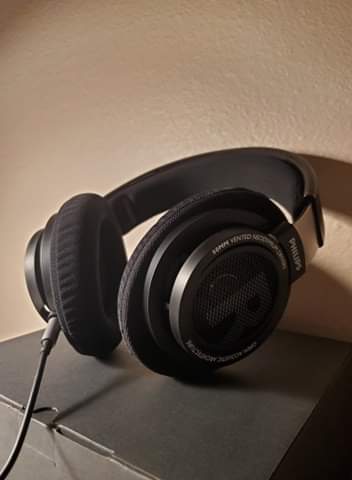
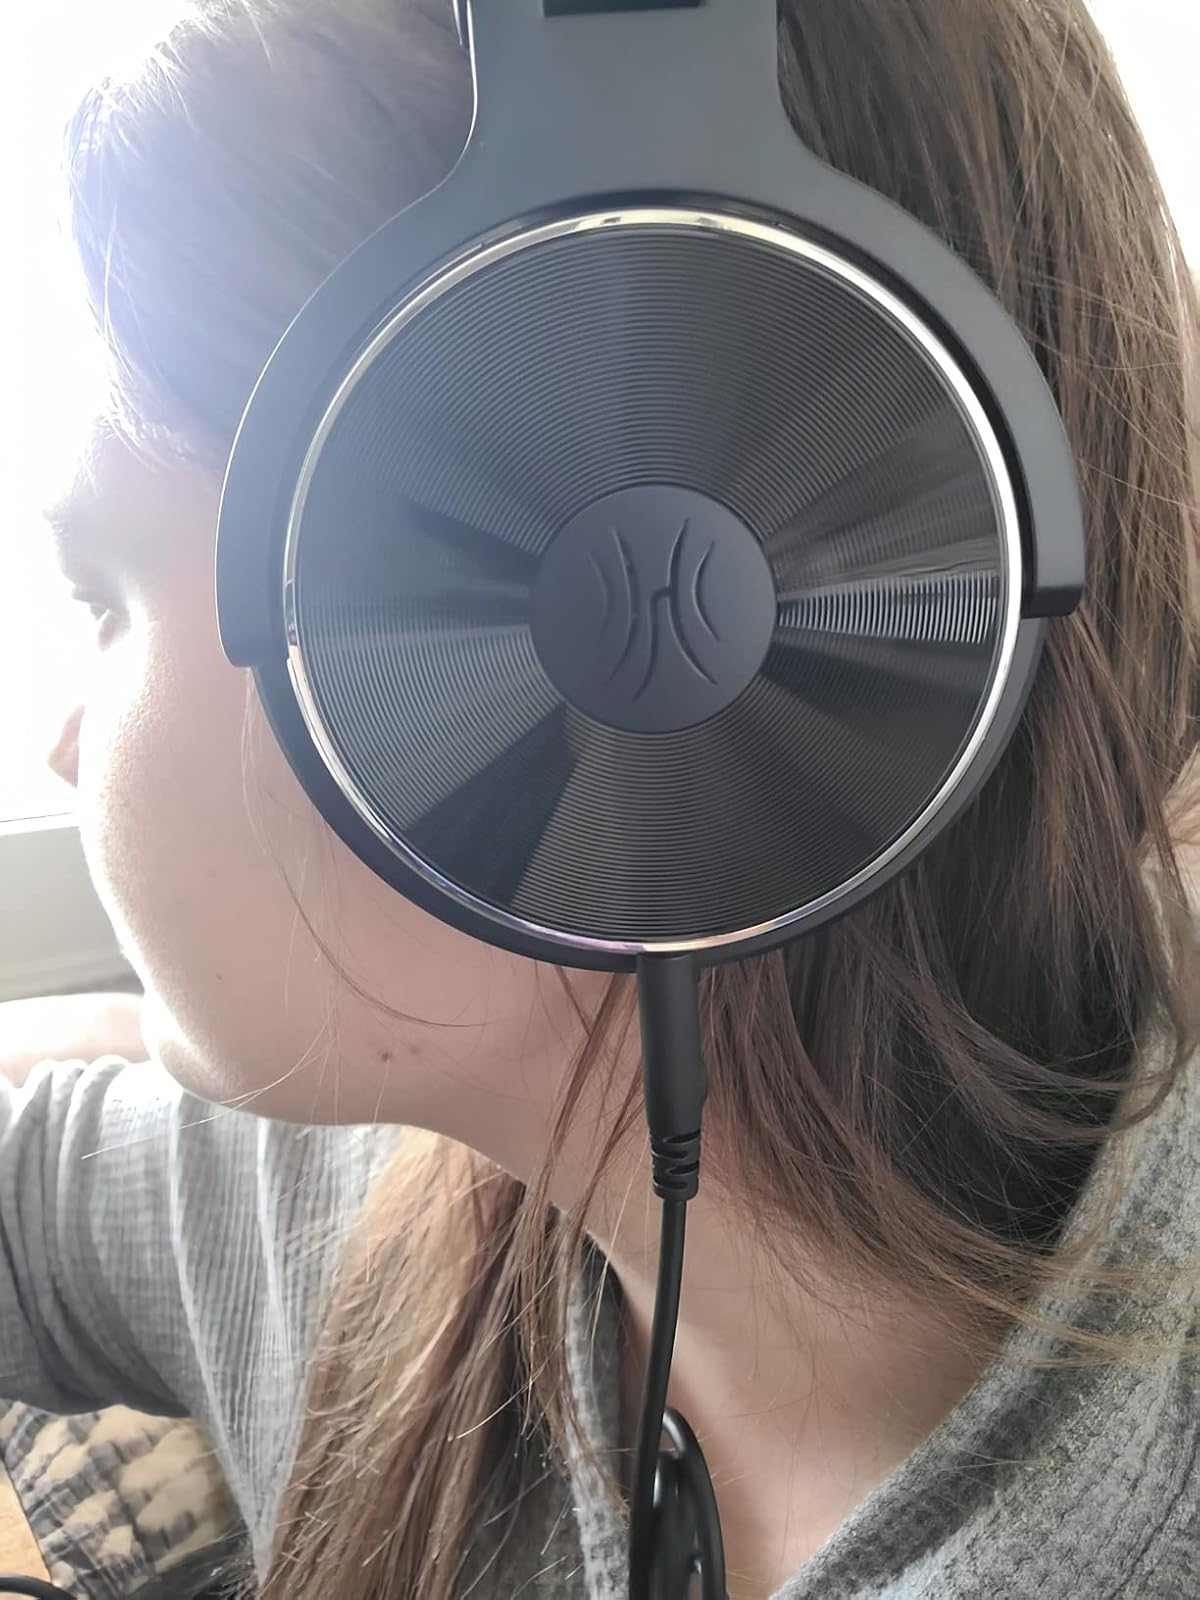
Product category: headphones
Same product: no